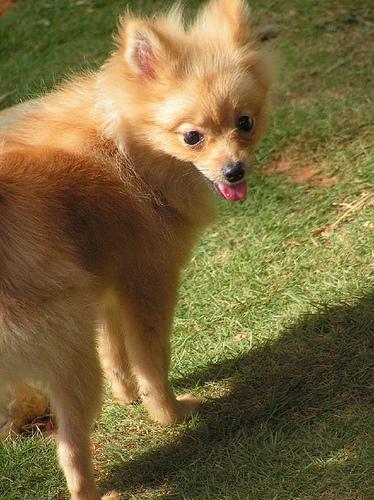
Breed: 1936-n000005-Pomeranian